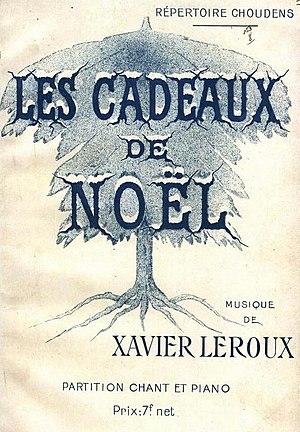
Les Cadeaux de Noël est un opéra en un acte composé par Xavier Leroux sur un livret français d'Émile Fabre. L'Opéra-Comique le créa à la salle Favart, à Paris, le 25 décembre 1915. Appelé « conte héroïque », ce récit de quatre enfants dont les parents ont été fusillés et jetés à l'eau par des soldats allemands, mais qui comptent néanmoins sur un Noël apparemment morne, est bien accueilli par les auditoires français au cœur de la Première Guerre mondiale. Après son succès à Paris, il est monté en Italie, à Monte-Carlo et en Amérique latine.